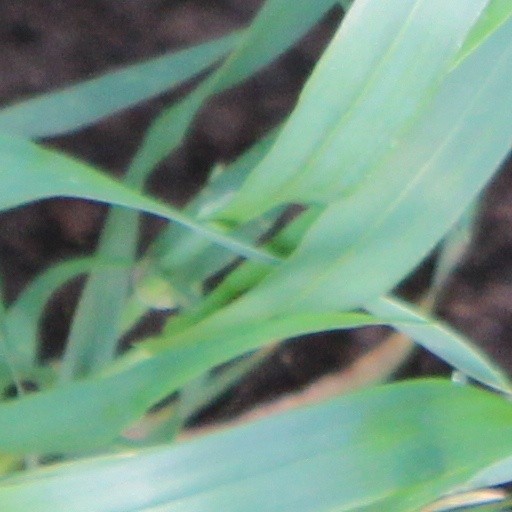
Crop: wheat